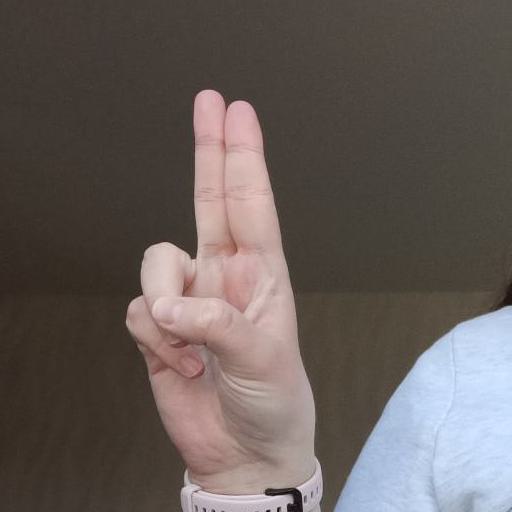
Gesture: two_up